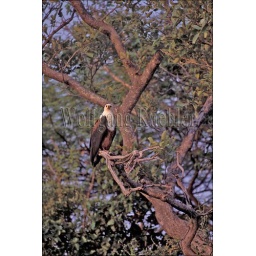
Botswana, okavango delta, near jedibe, african fish eagle, perched in tree